Sinai and Palestine campaign

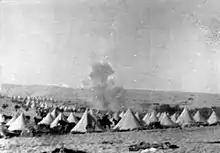
Romani 1 June 1916 bombs falling on B Squadron, 3rd Light Horse Regiment, 1st Light Horse Brigade tent lines 8 men killed 22 wounded, 36 horses killed 9 wounded, 123 missing

Until the railway and water pipeline to Pelusium Station and Romani were built, all water, food (mainly bully beef and biscuits, as packing and transport methods did not allow fresh meat and vegetables), shelters, other equipment and ammunition had to be carried to this position by the Egyptian Camel Transport Corps. With flies attracted to horse litter, etc., provision of safe sanitation was a constant battle. Incinerators were constructed to burn refuse by stacking used bully beef tins filled with sand. During this period men had to patrol constantly despite poor diet, severe weather conditions, little shelter from the sun and very few rest periods.